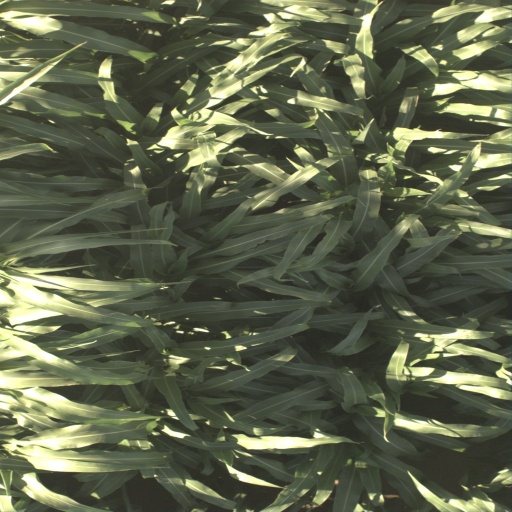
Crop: sorghum